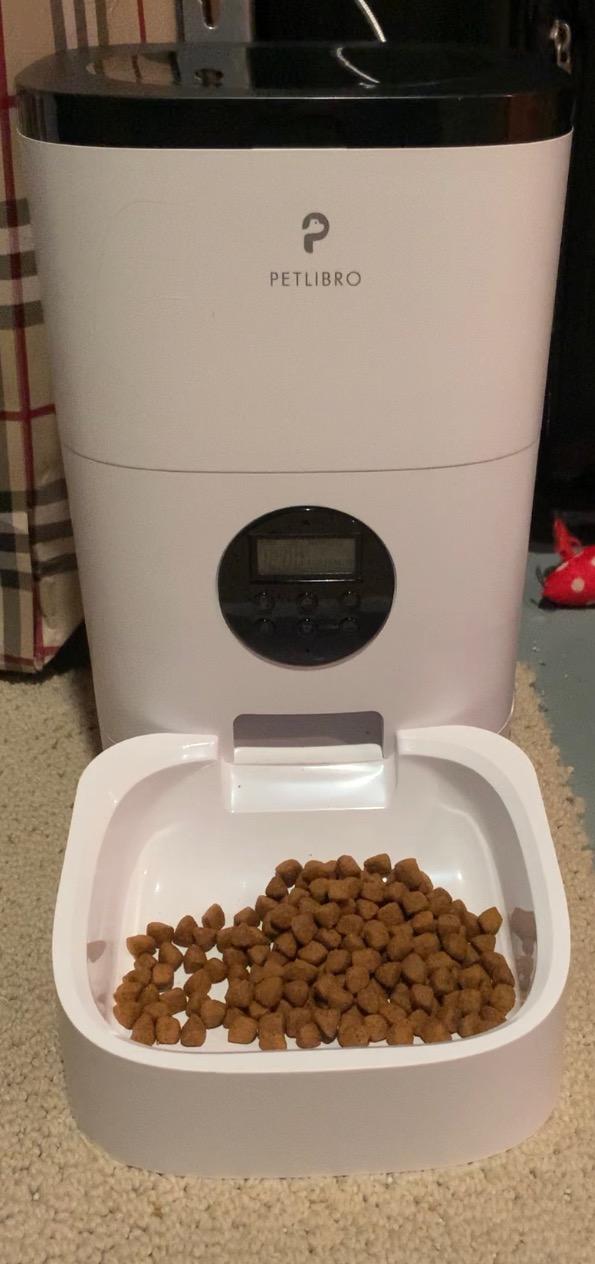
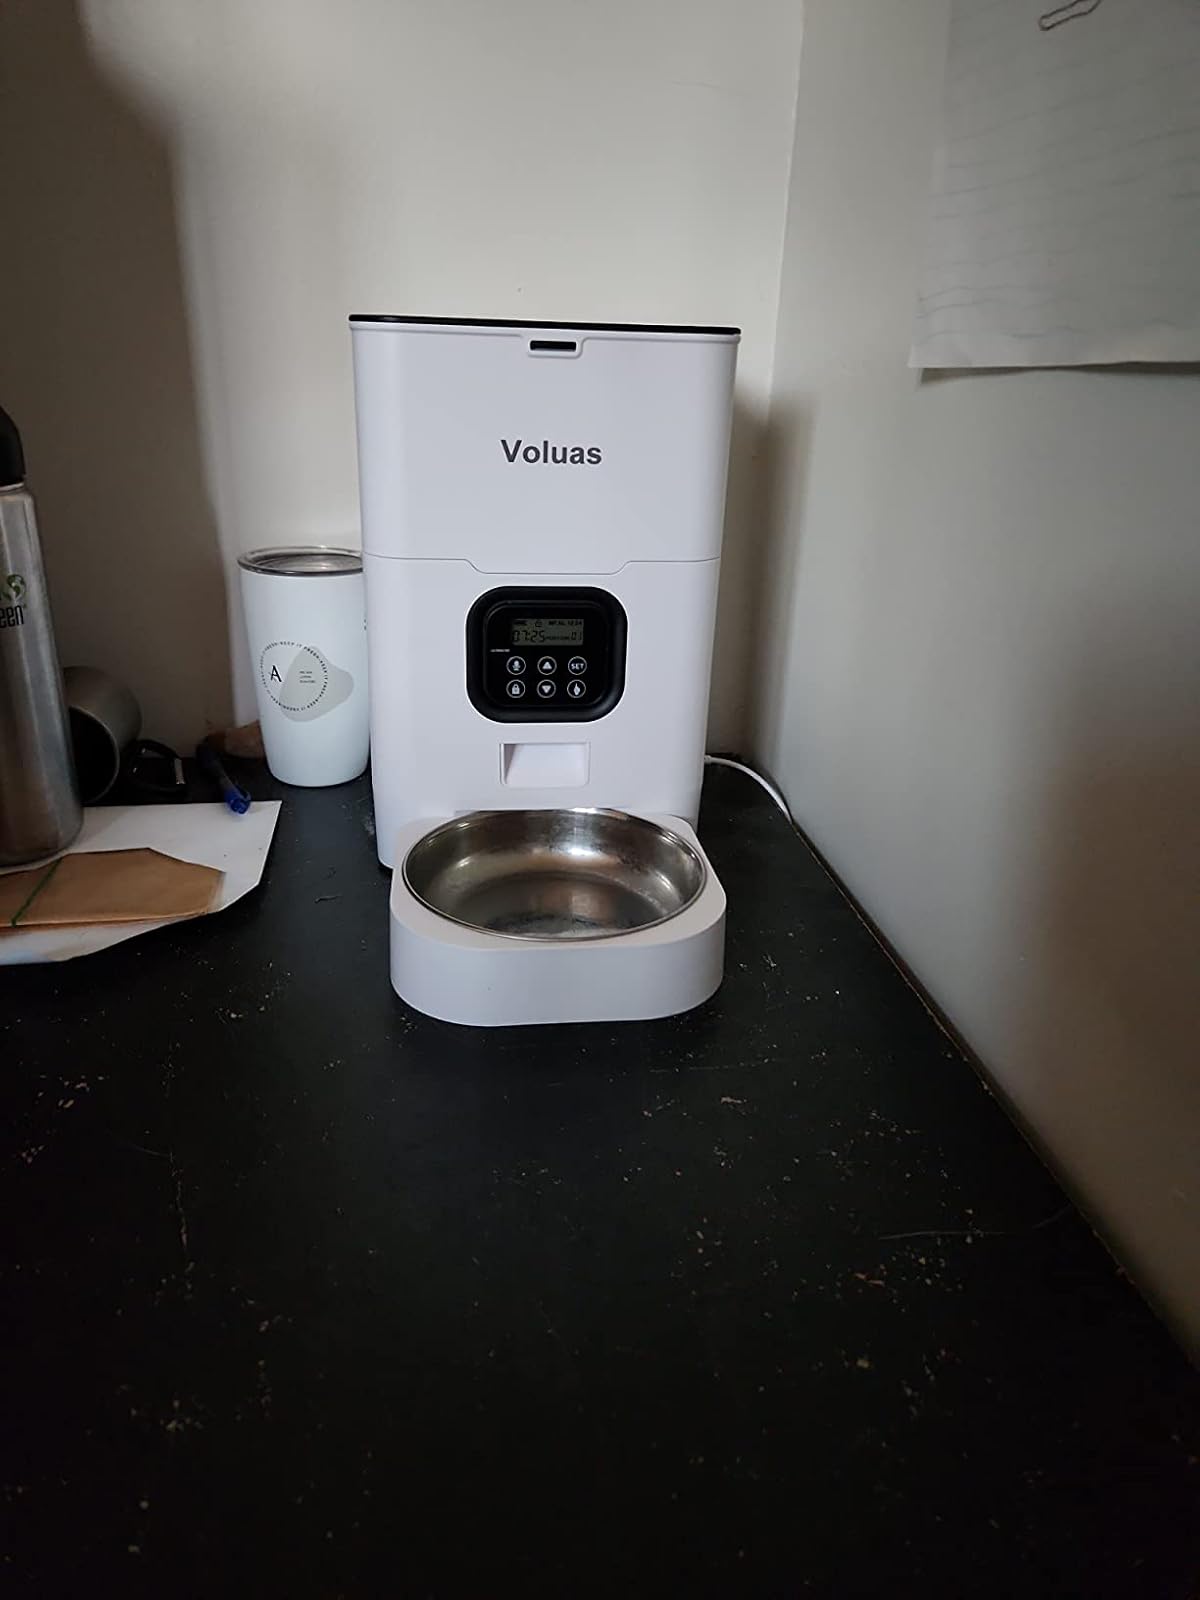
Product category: items_feeder
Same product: no